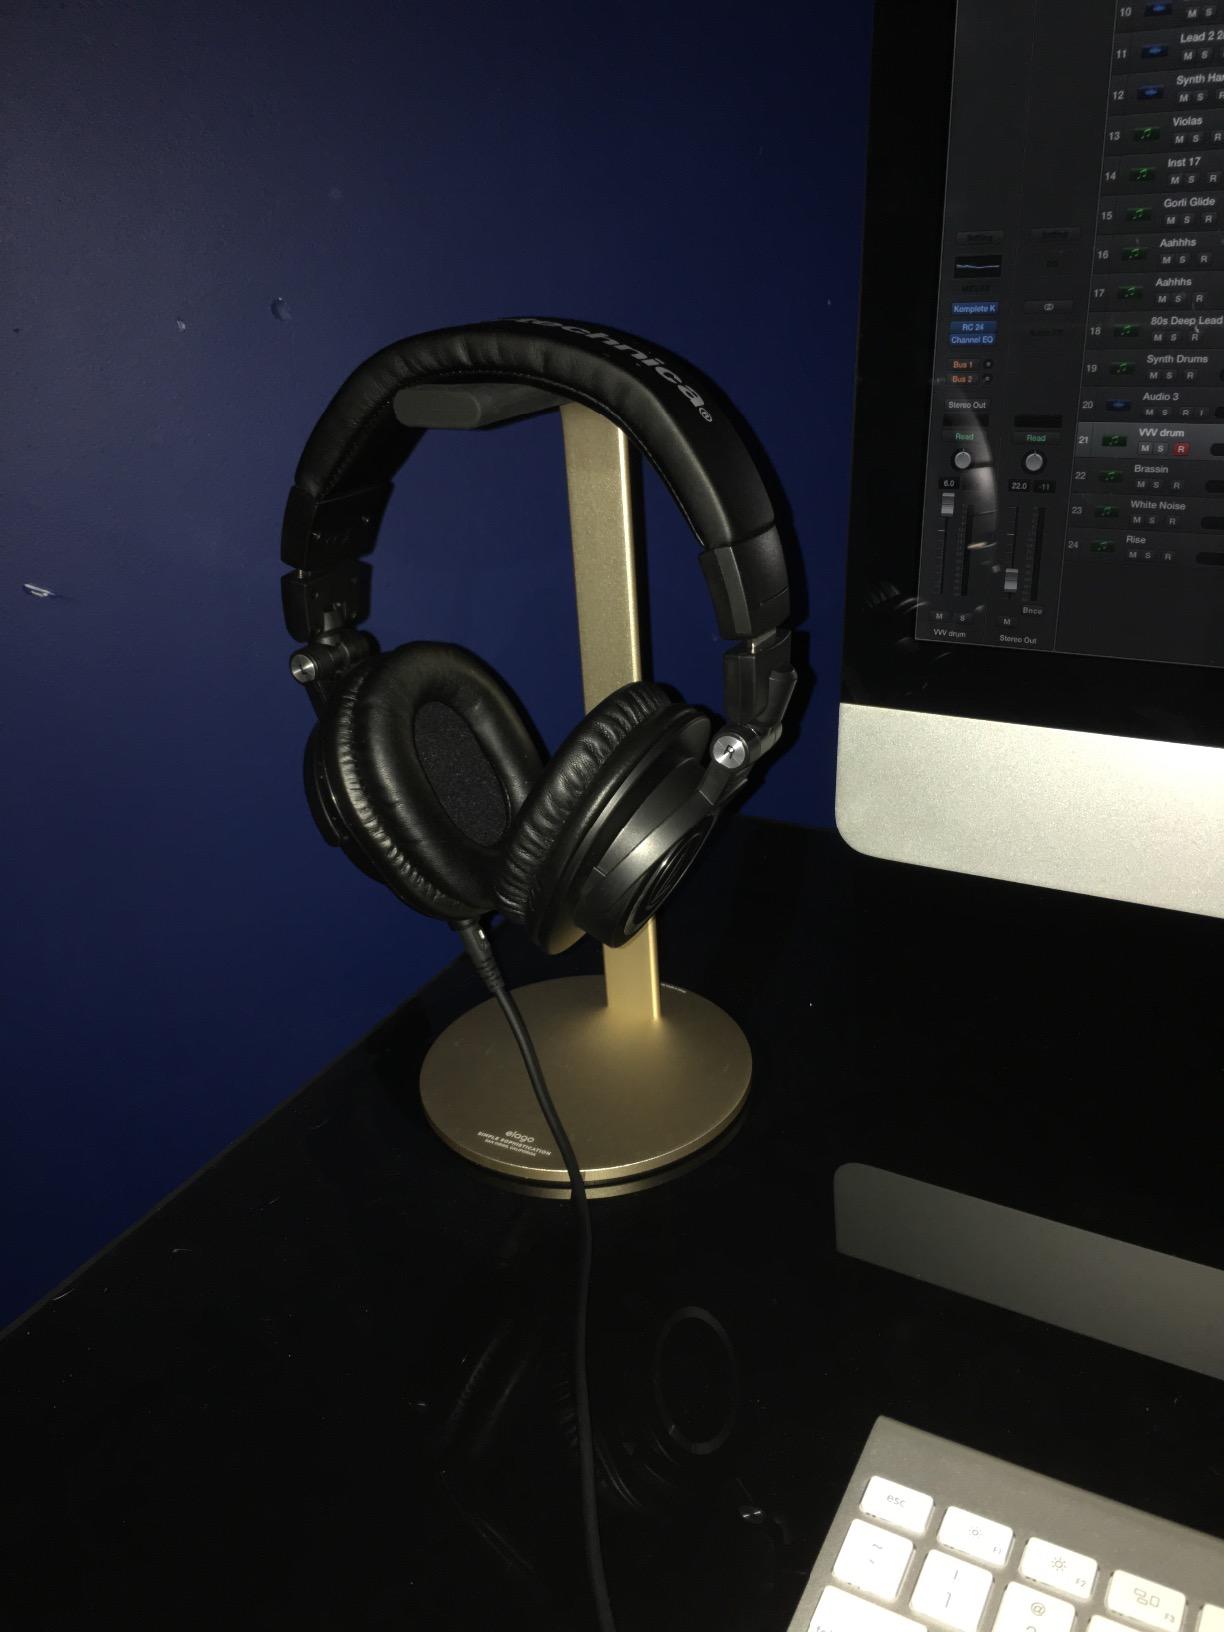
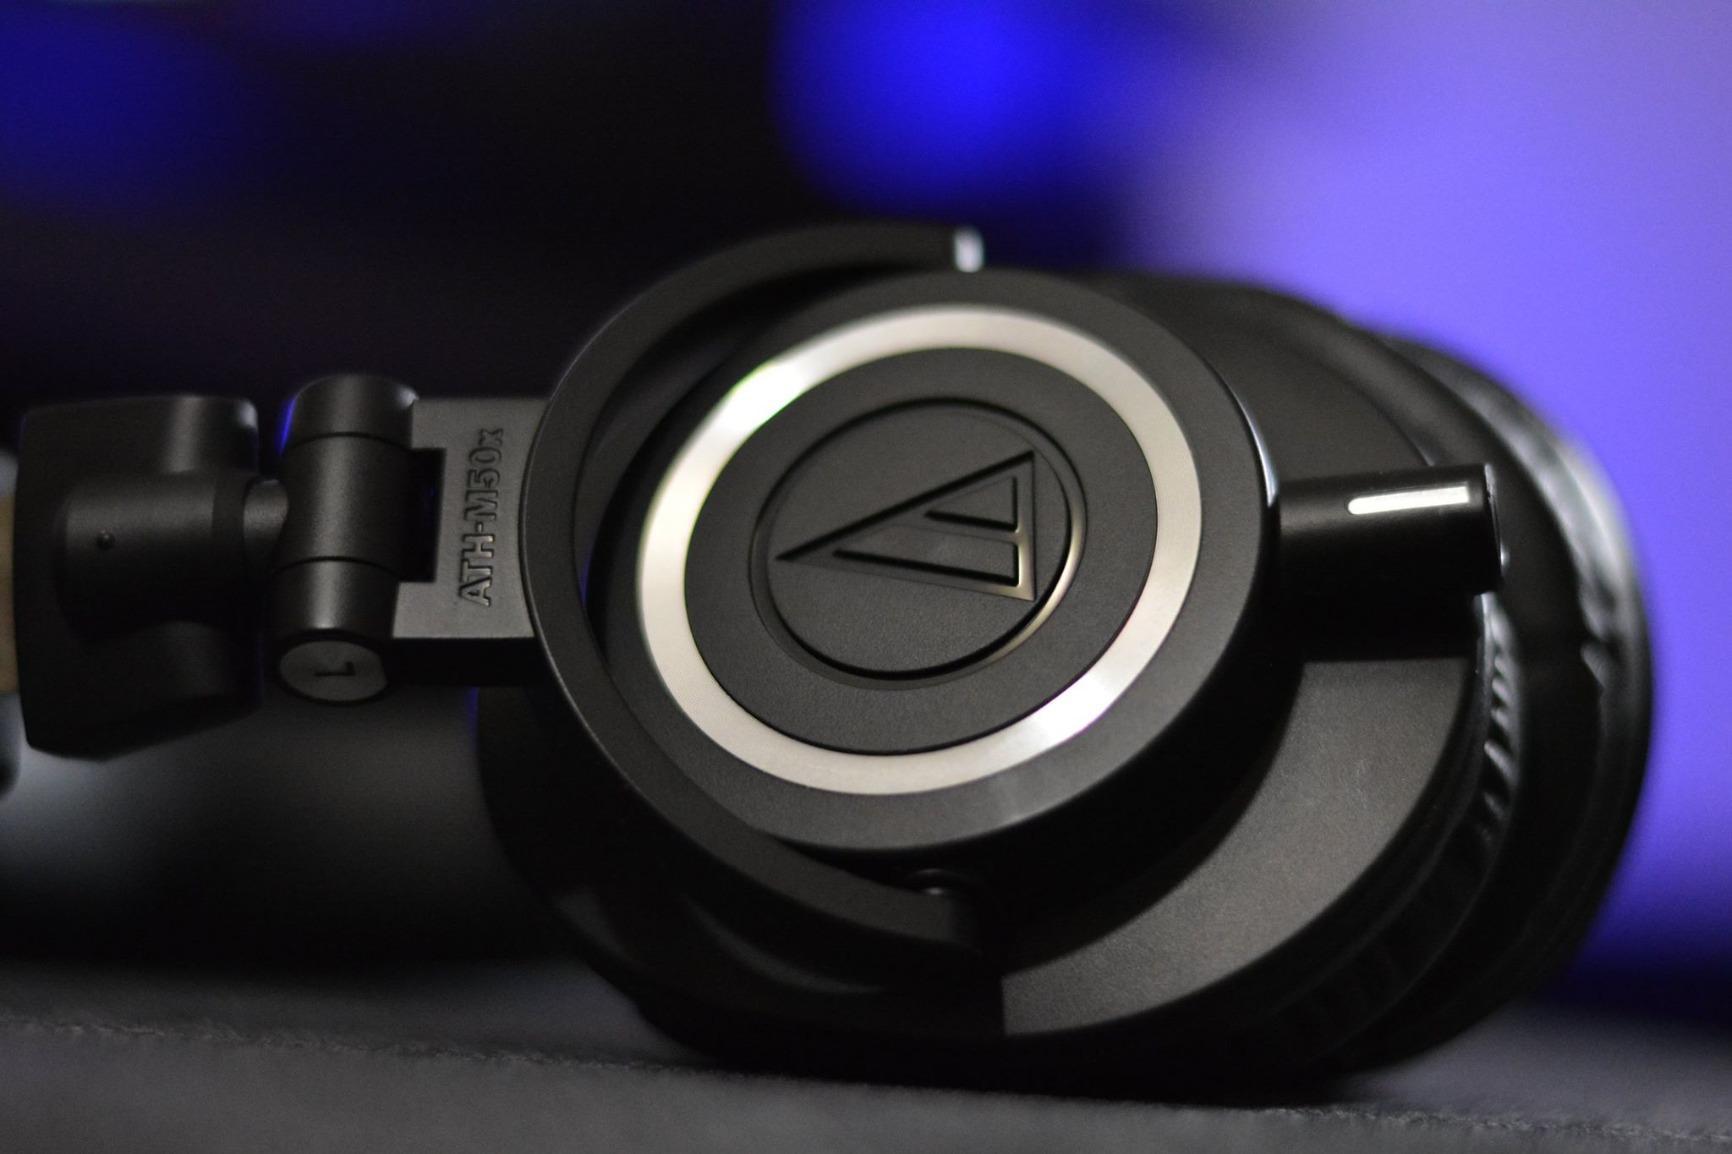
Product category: headphones
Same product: yes